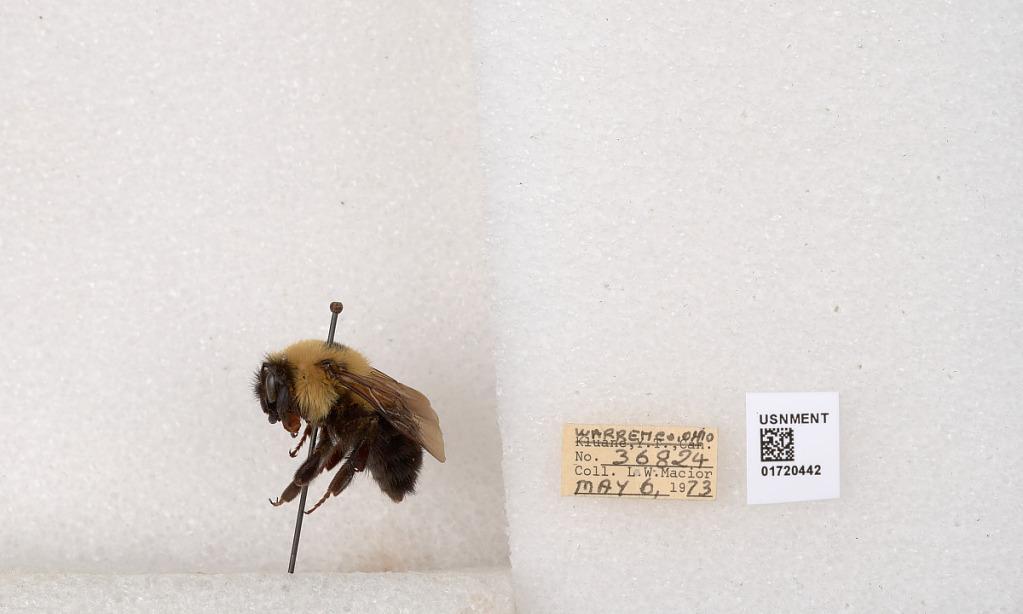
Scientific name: Bombus bimaculatus Cresson
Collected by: L. Macior
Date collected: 1973-5-6
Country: United States
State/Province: Ohio
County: Warren
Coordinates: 39.4276, -84.1668